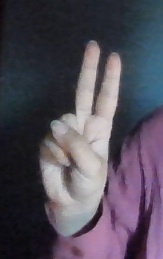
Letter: taa